Henry Somerset, 10th Duke of Beaufort

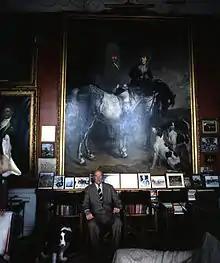
The 10th Duke at Badminton House, by Allan Warren

He was blooded at the age of 10. He was educated at Eton College and the Royal Military College, Sandhurst, from which he was commissioned into the Royal Horse Guards.